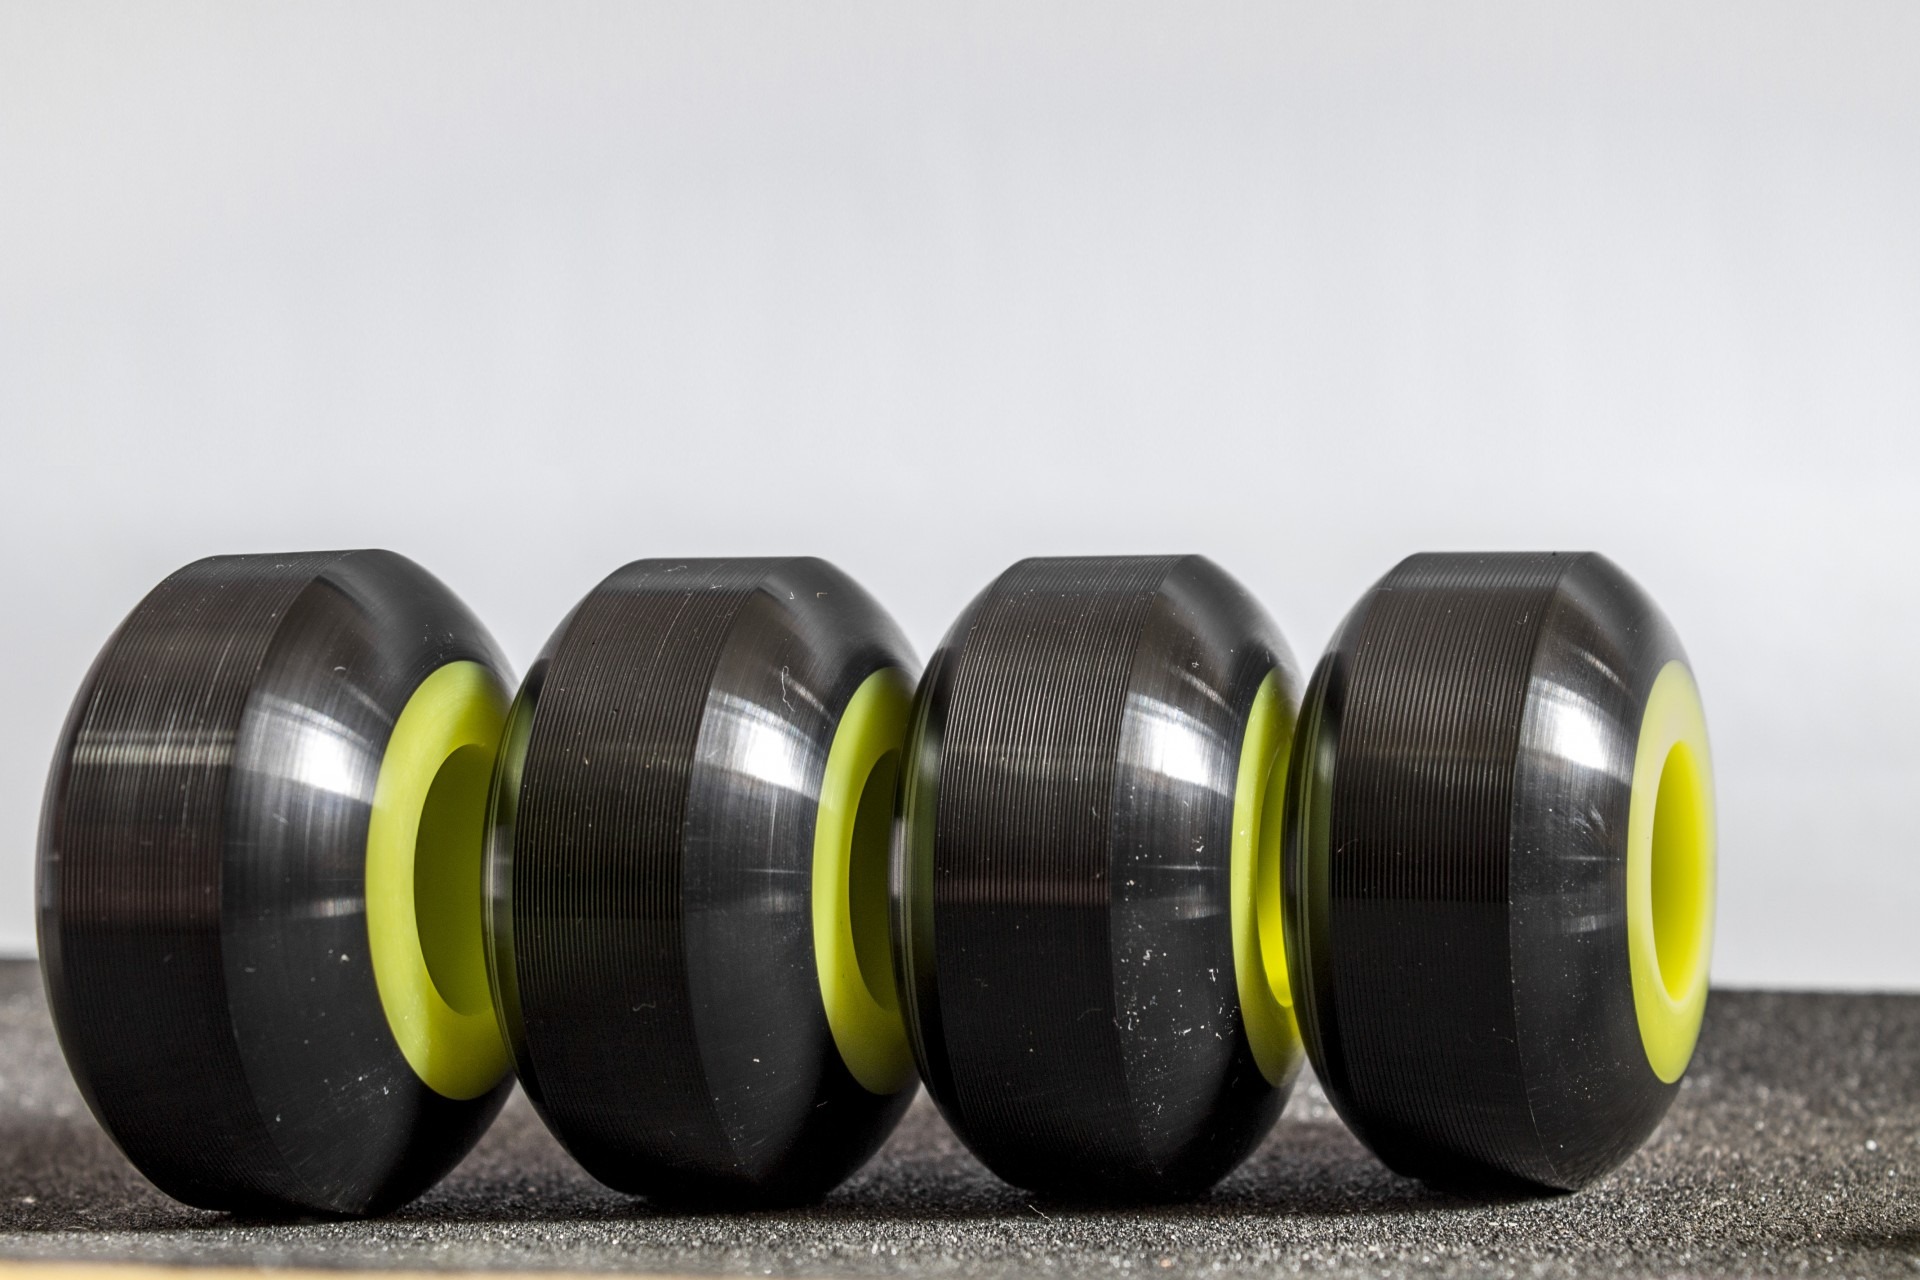
sport, wheel, skateboard, skateboarding, tire, skating, wheels, automotive tire, exercise equipment, replacements